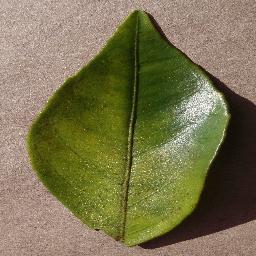
Label: Orange___Haunglongbing_(Citrus_greening)